Richard M. Borchard Regional Fairgrounds

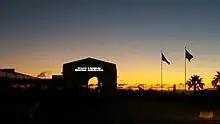
Sun rising over the fairgrounds

The Richard M. Borchard Regional Fairgrounds is a public works project in Nueces County, Texas. Work began on the Richard M. Borchards Fairgrounds in 2005 despite having been the subject of a failed bond proposal in 1999.